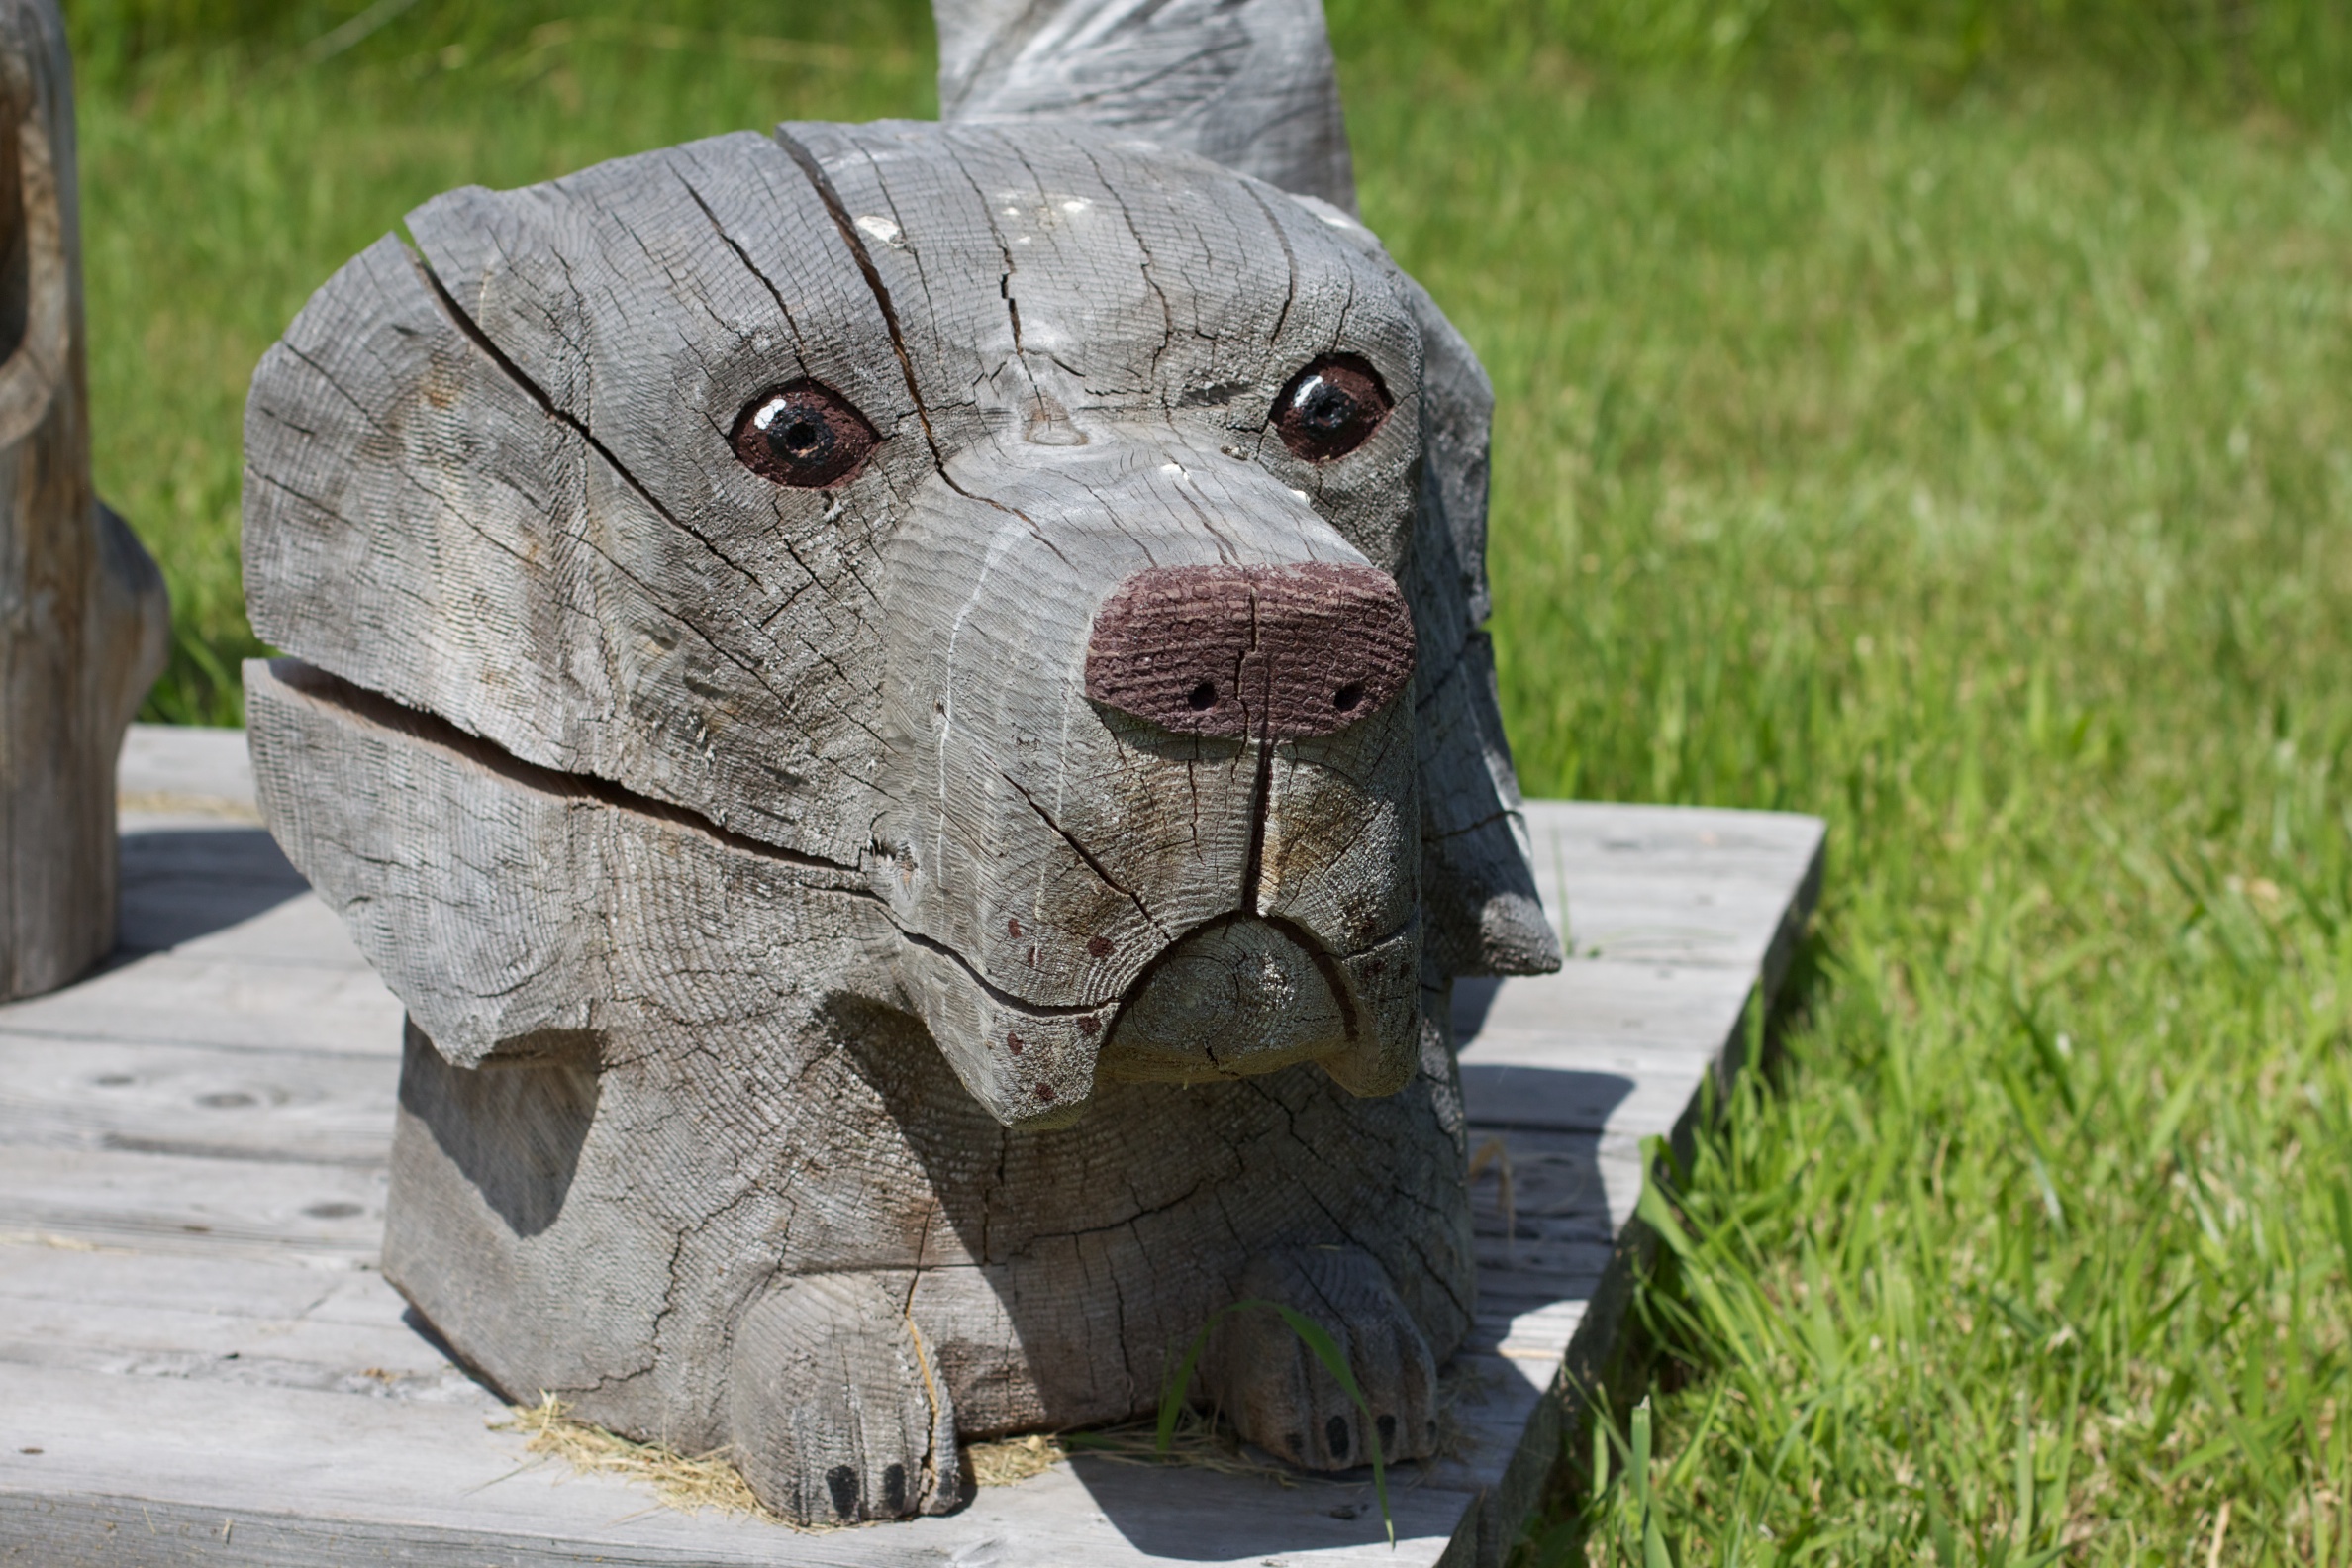
grass, wood, monument, statue, sculpture, art, carving, odyssey, idaho